Humphrey Mackworth (Parliamentarian)

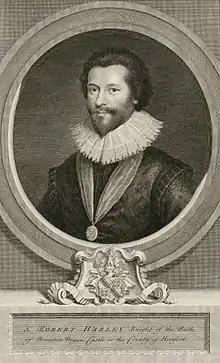
Sir Robert Harley, a distant relative of Mackworth, who was refused permission to settle in Shrewsbury.

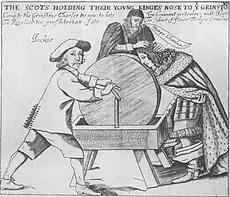
English satirical view of Charles Stuart's relationship to his Scottish supporters.

Shropshire became involved in the Second English Civil War largely because, in February 1648, John Byron, 1st Baron Byron, the former royalist regional commander and governor of Chester, was sent from Paris to foment royalist uprisings. This resulted in royalist plot to seize Shrewsbury, which Mackworth detected and frustrated in April: those arrested were imprisoned in Ludlow Castle. Attempts to start a general uprising in Wales in May were confused and easily suppressed. However, a wide-ranging plot involving royalist gentry in Herefordshire, Worcestershire and Shropshire that was uncovered and suppressed in early June caused consternation. About 200 royalists were surprised at Boscobel and their leaders, including Dud Dudley arrested. The plan had involved seizing a house known as Dawley Castle and the nearby house of Sir Basil Brooke, presumably Madeley Court. It was the Worcester committee that took credit by reporting this to the Commons on 11 July and the Shropshire parliamentarians were instructed to demolish Dawley Castle. An attempt to seize Chester Castle on 16 June came to nothing. The Shropshire committee had formed a safety committee and this at last acted on Mackworth's urgings of the previous year, ordering on 25 June that "the towne of Shrewsbury bee forthwith put into a posture of defence," that additional forces be raised and the walls speedily repaired. However, Robert Clive, an opinionated member of the committee, wrote in July to Speaker Lenthall complaining about the lack of action. The Derby House Committee wrote to the Shropshire committee on 17 July that it should "keep a careful eye on that Castle, that it not be surprised by Malignants."